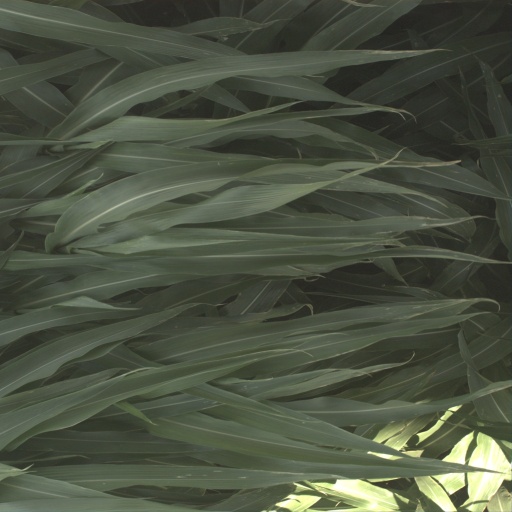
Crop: sorghum